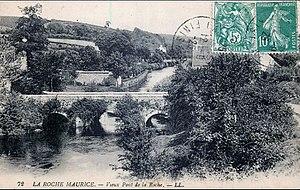
La Roche-Maurice
La Roche-Maurice [laʁɔʃmɔʁis] est une commune du département du Finistère, dans la région Bretagne, en France.